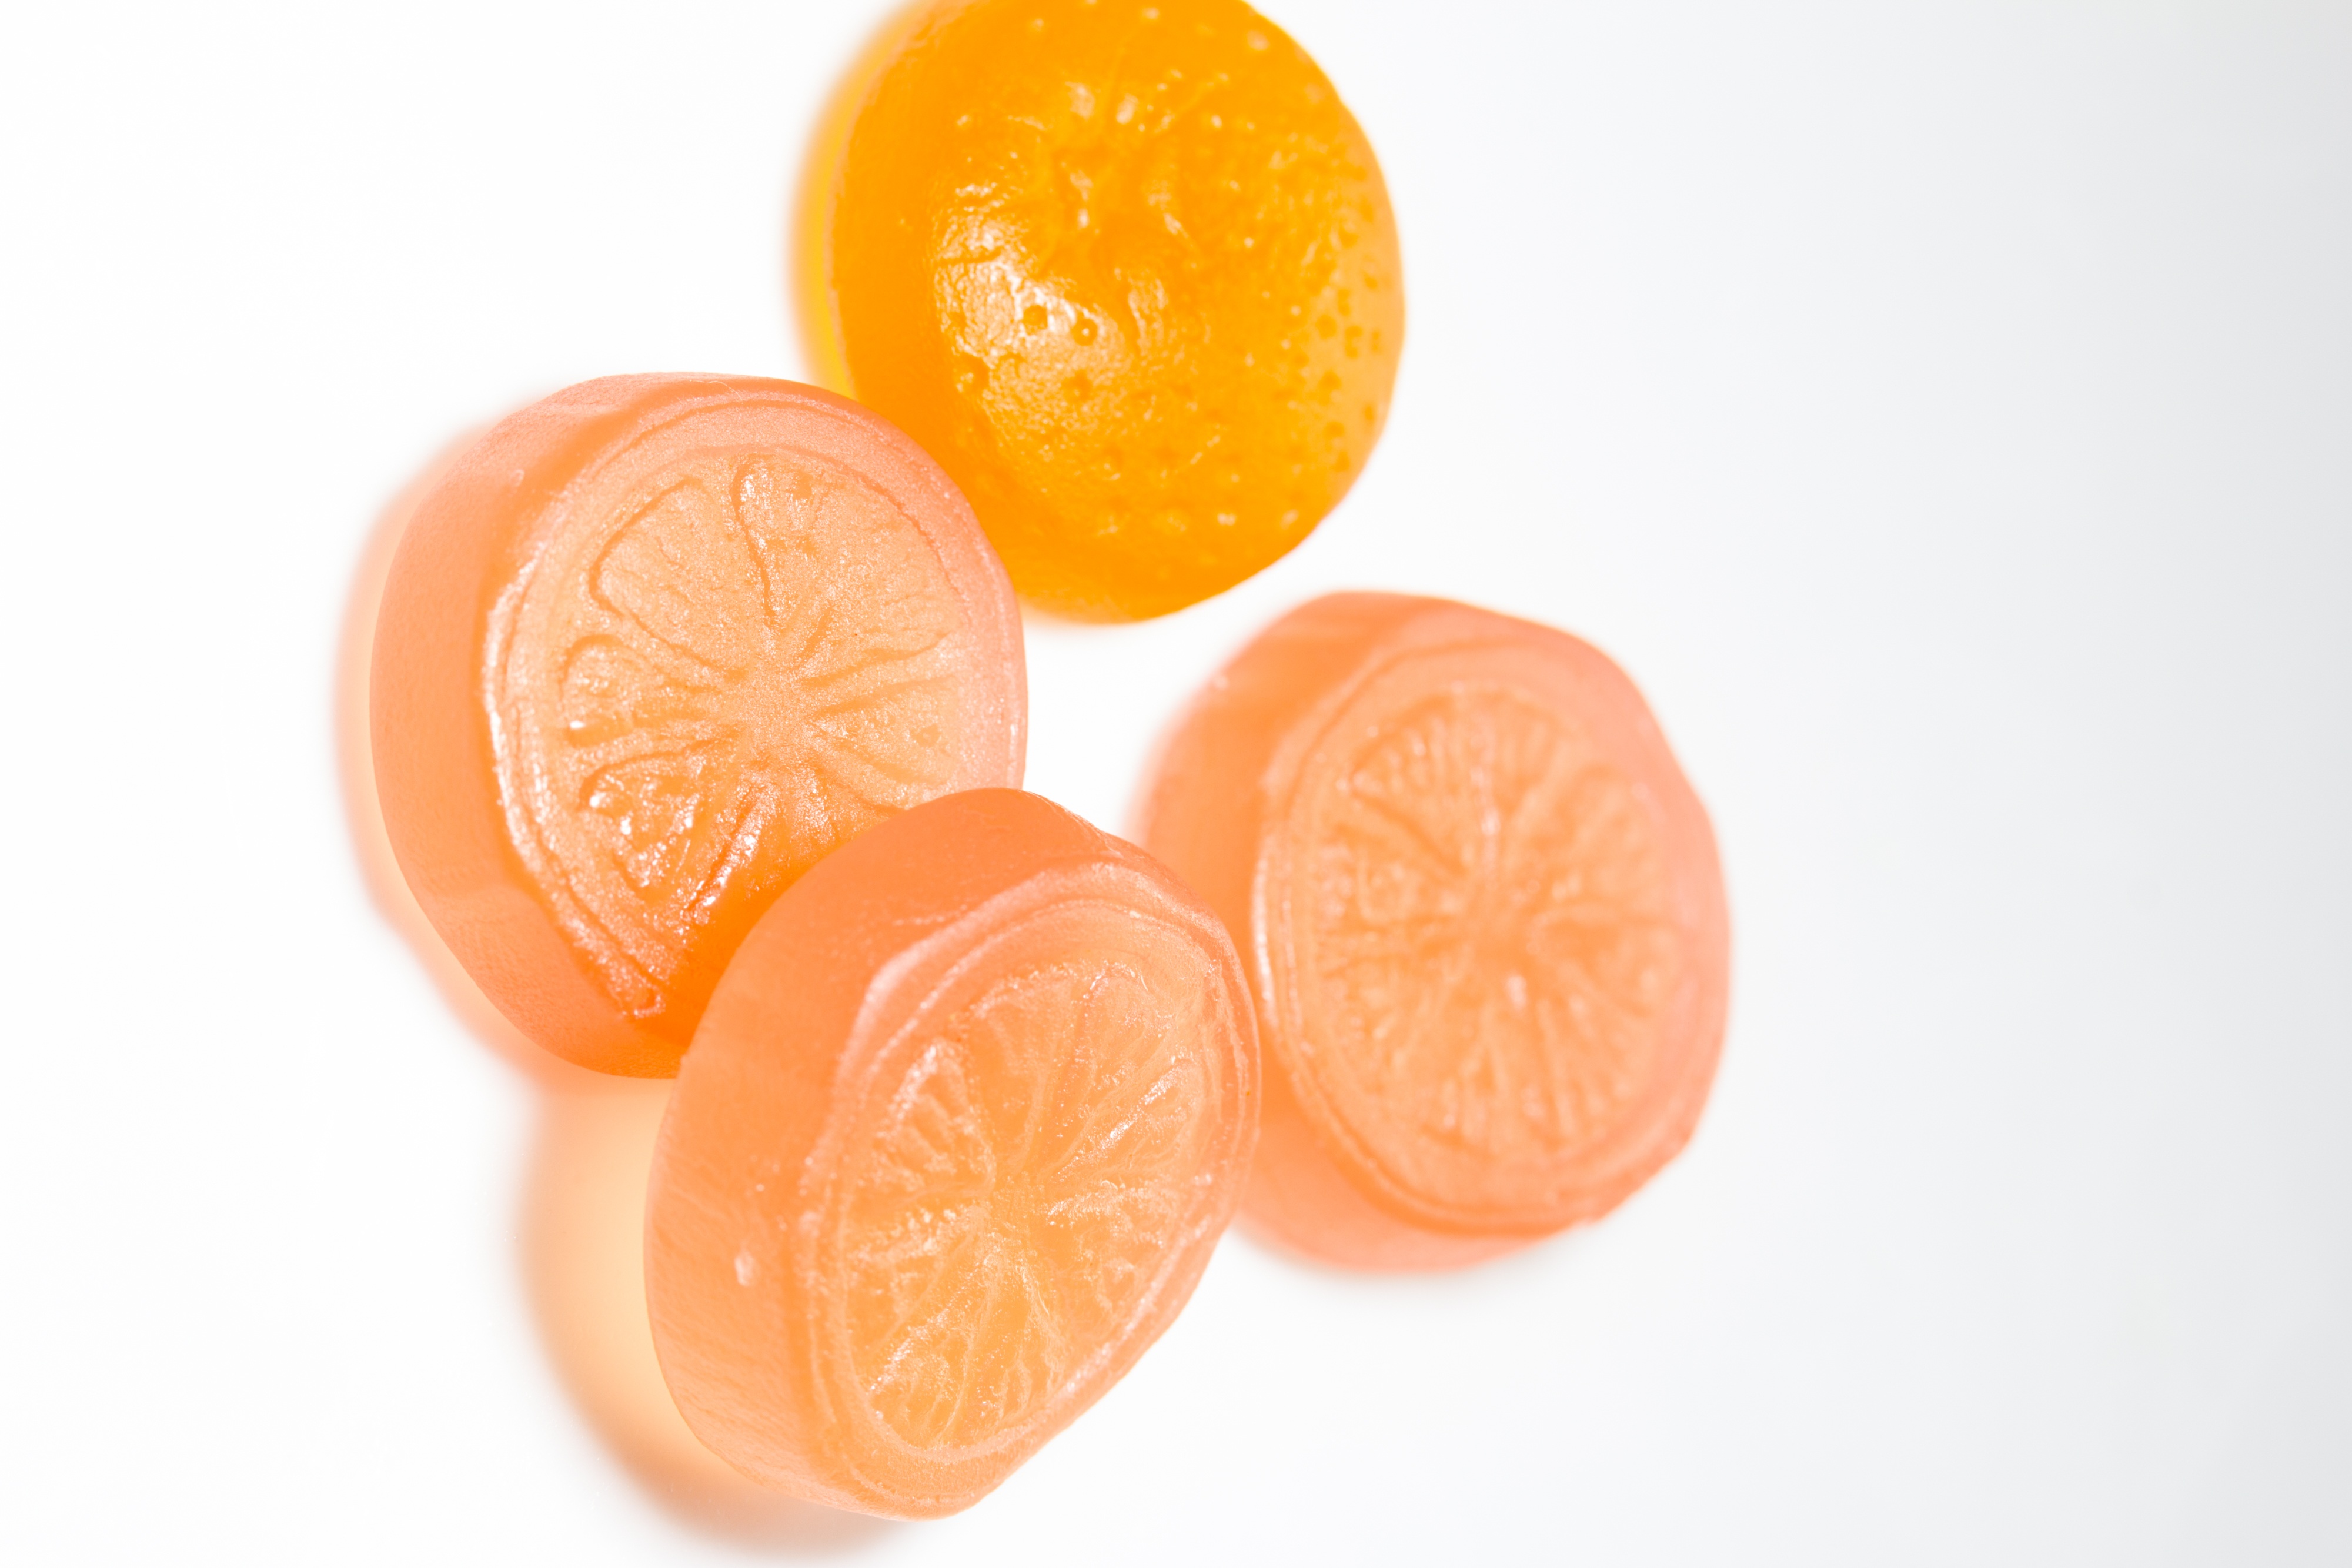
plant, fruit, sweet, orange, food, produce, grapefruit, juice, sweets, jellies, tangerine, candy, clementine, citrus, flavor, flowering plant, fruit juice, jelly beans, mandarin orange, gum candies, land plant, tangelo